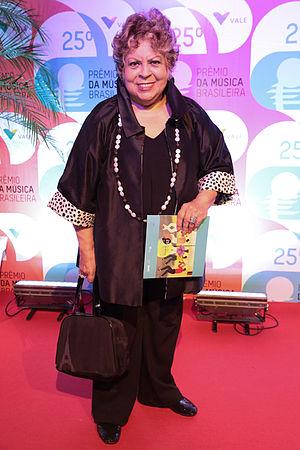
Leny Andrade est une chanteuse et musicienne brésilienne. Elle est considérée par beaucoup comme la meilleure chanteuse brésilienne de Jazz.